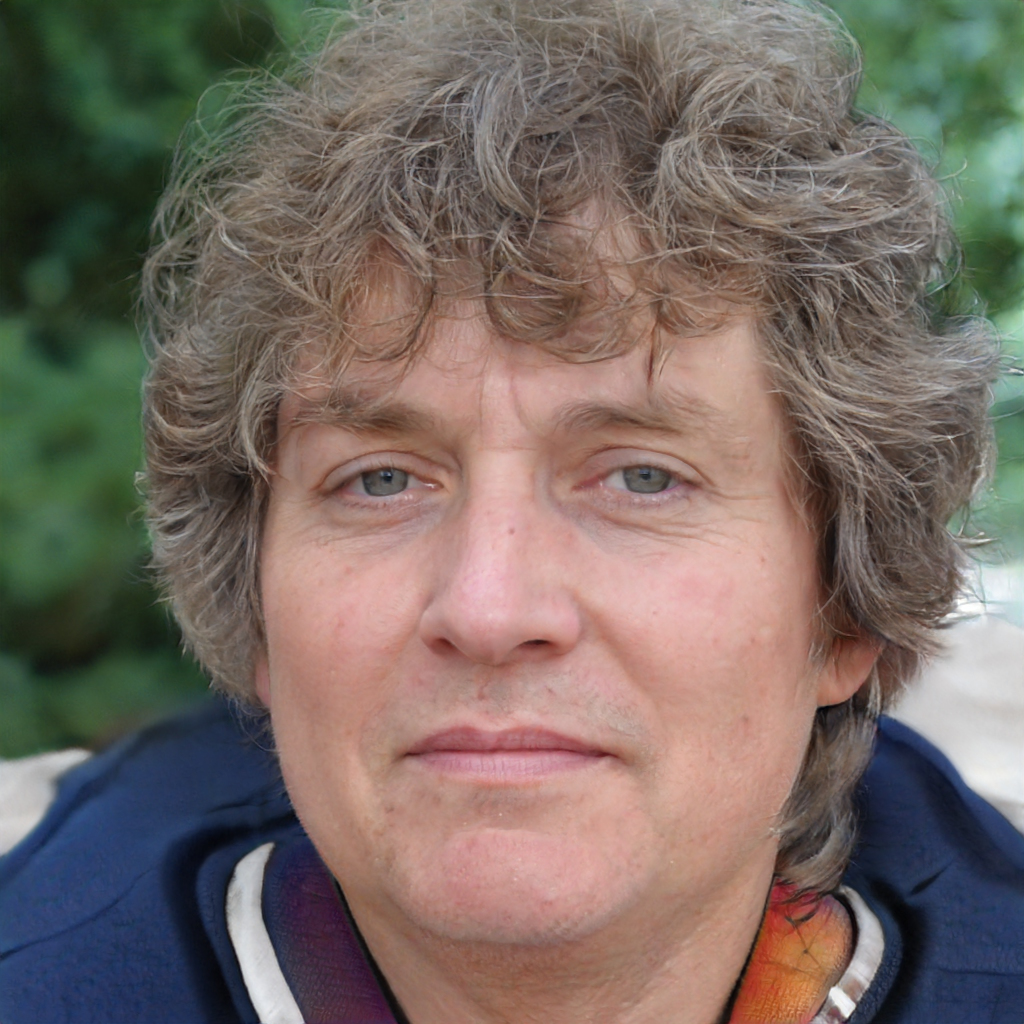
Gender: Male